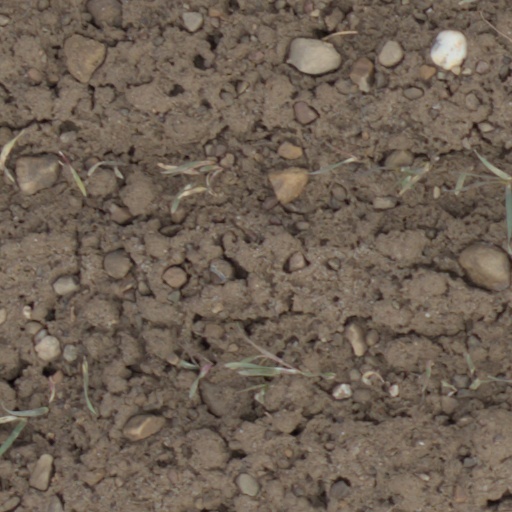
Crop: wheat